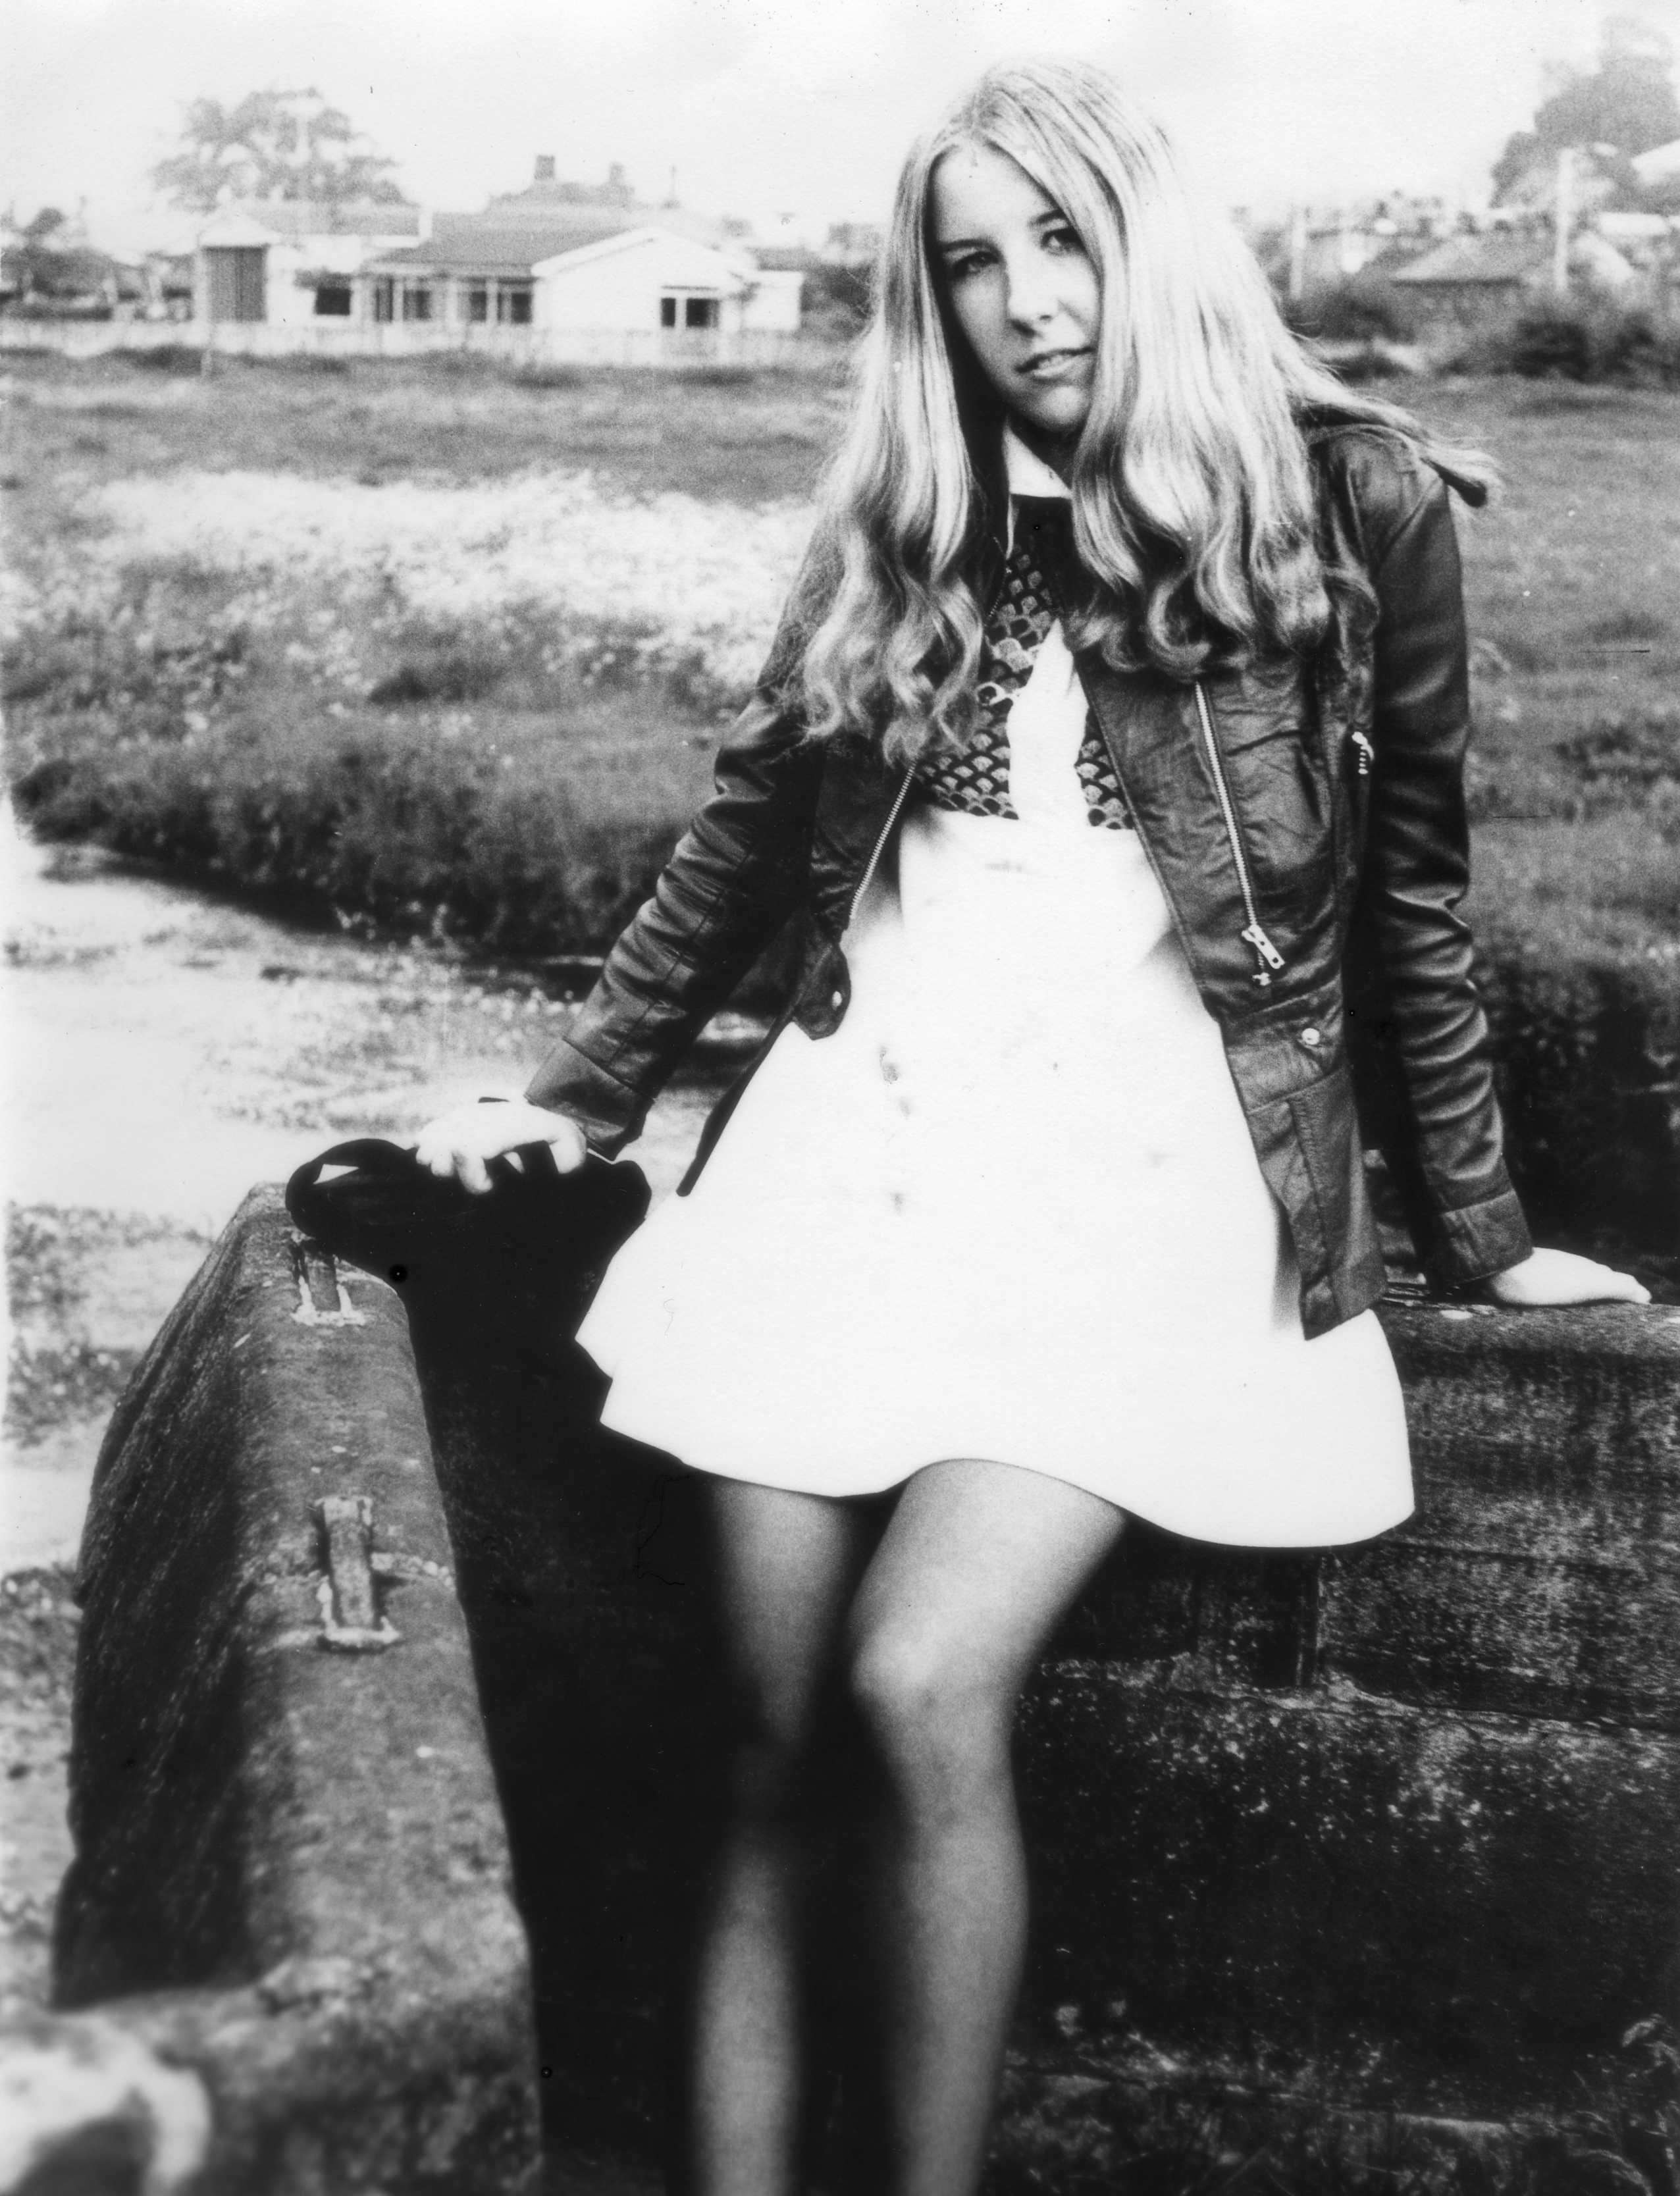
bakewell, derbyshire, photograph, black and white, monochrome photography, photo shoot, photography, girl, standing, model, leg, long hair, monochrome, retro style, portrait photography